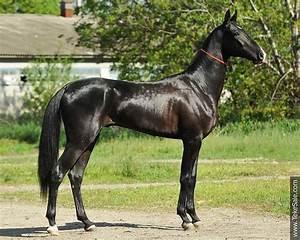
horse